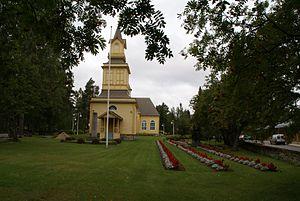
Pihtipudas est une municipalité du centre-ouest de la Finlande, dans la région de Finlande-Centrale.